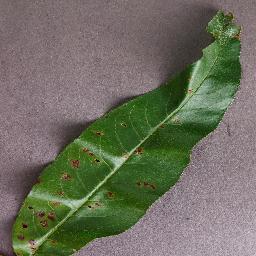
Label: Peach___Bacterial_spot